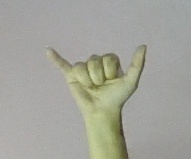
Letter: ya